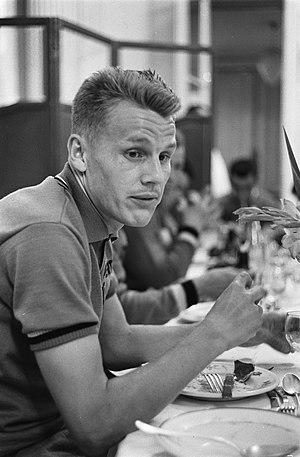
Le Grand Prix de Saint-Georges-de-Chesné est une ancienne course cycliste française, créée par le maire de la commune de l'époque, Louis Delaunay. L'épreuve connaît 22 éditions de 1948 à 1976. D'abord course régionale, l'épreuve devient dans les années 1960 un des critériums cyclistes les plus réputés du département.